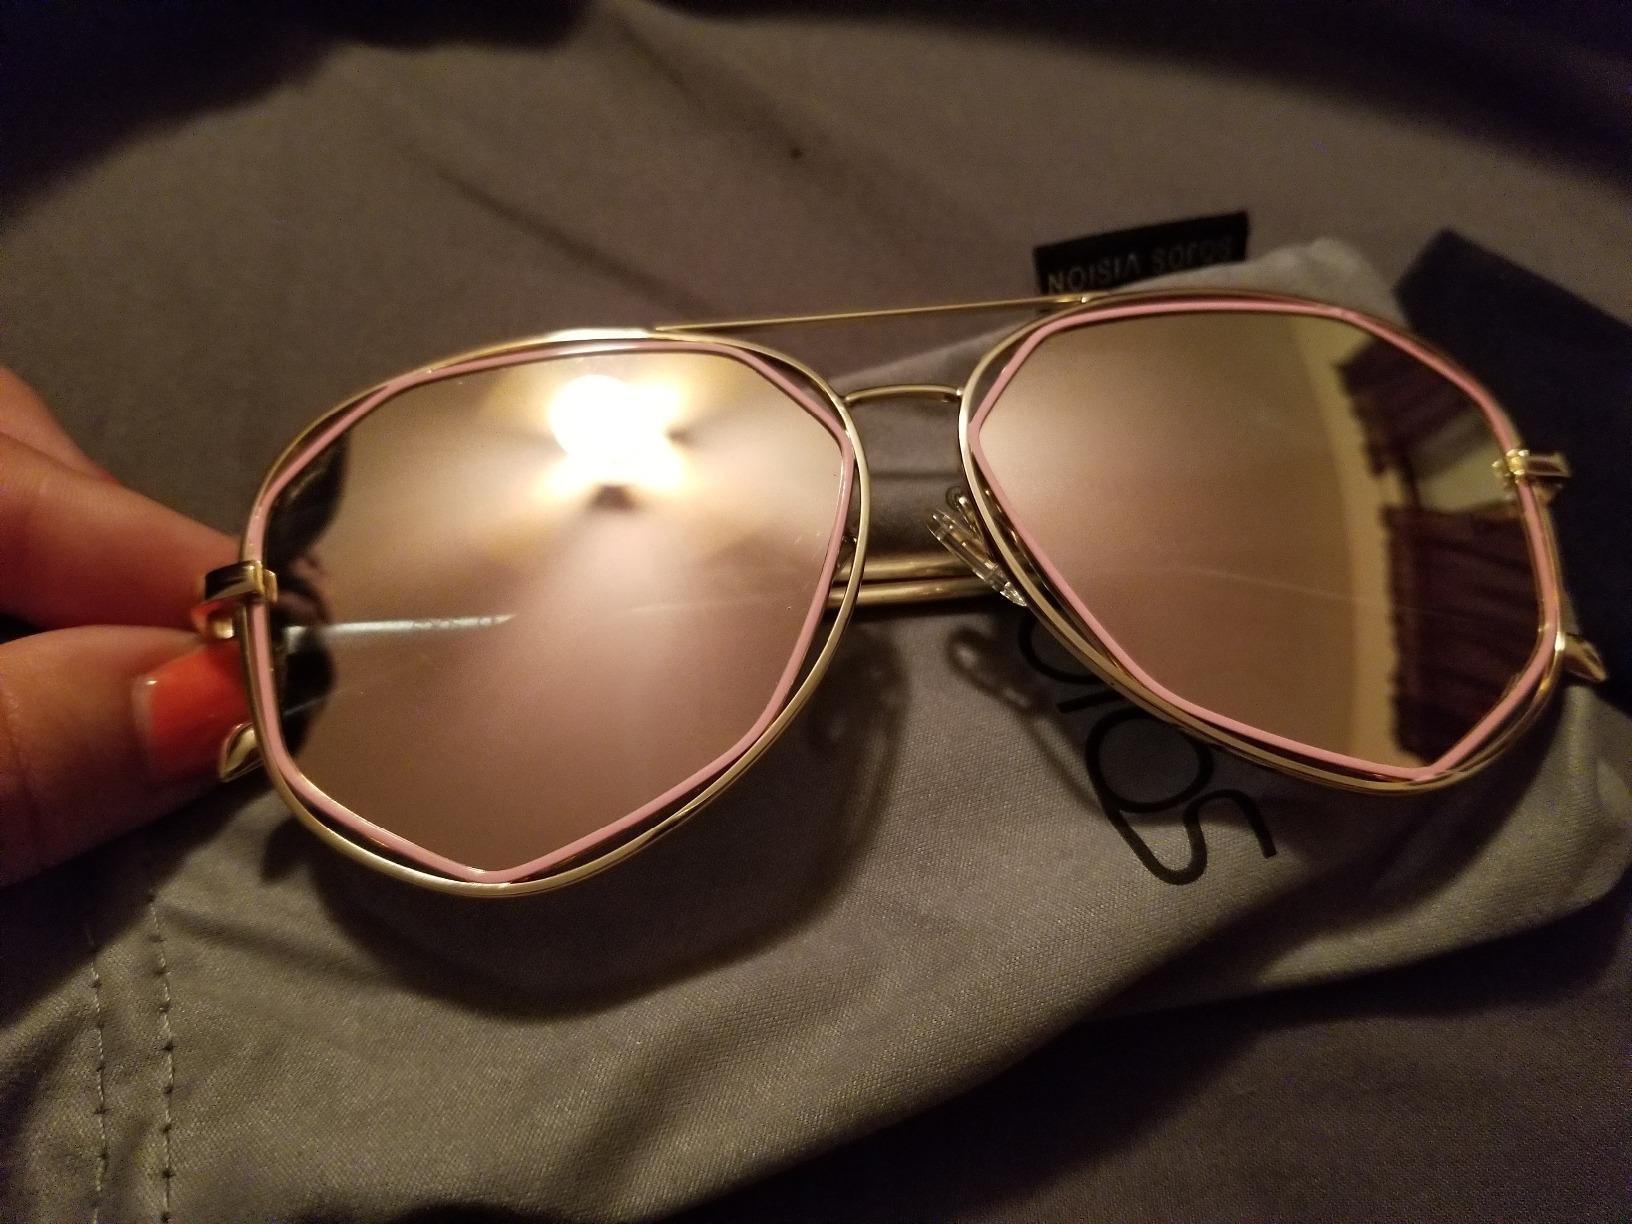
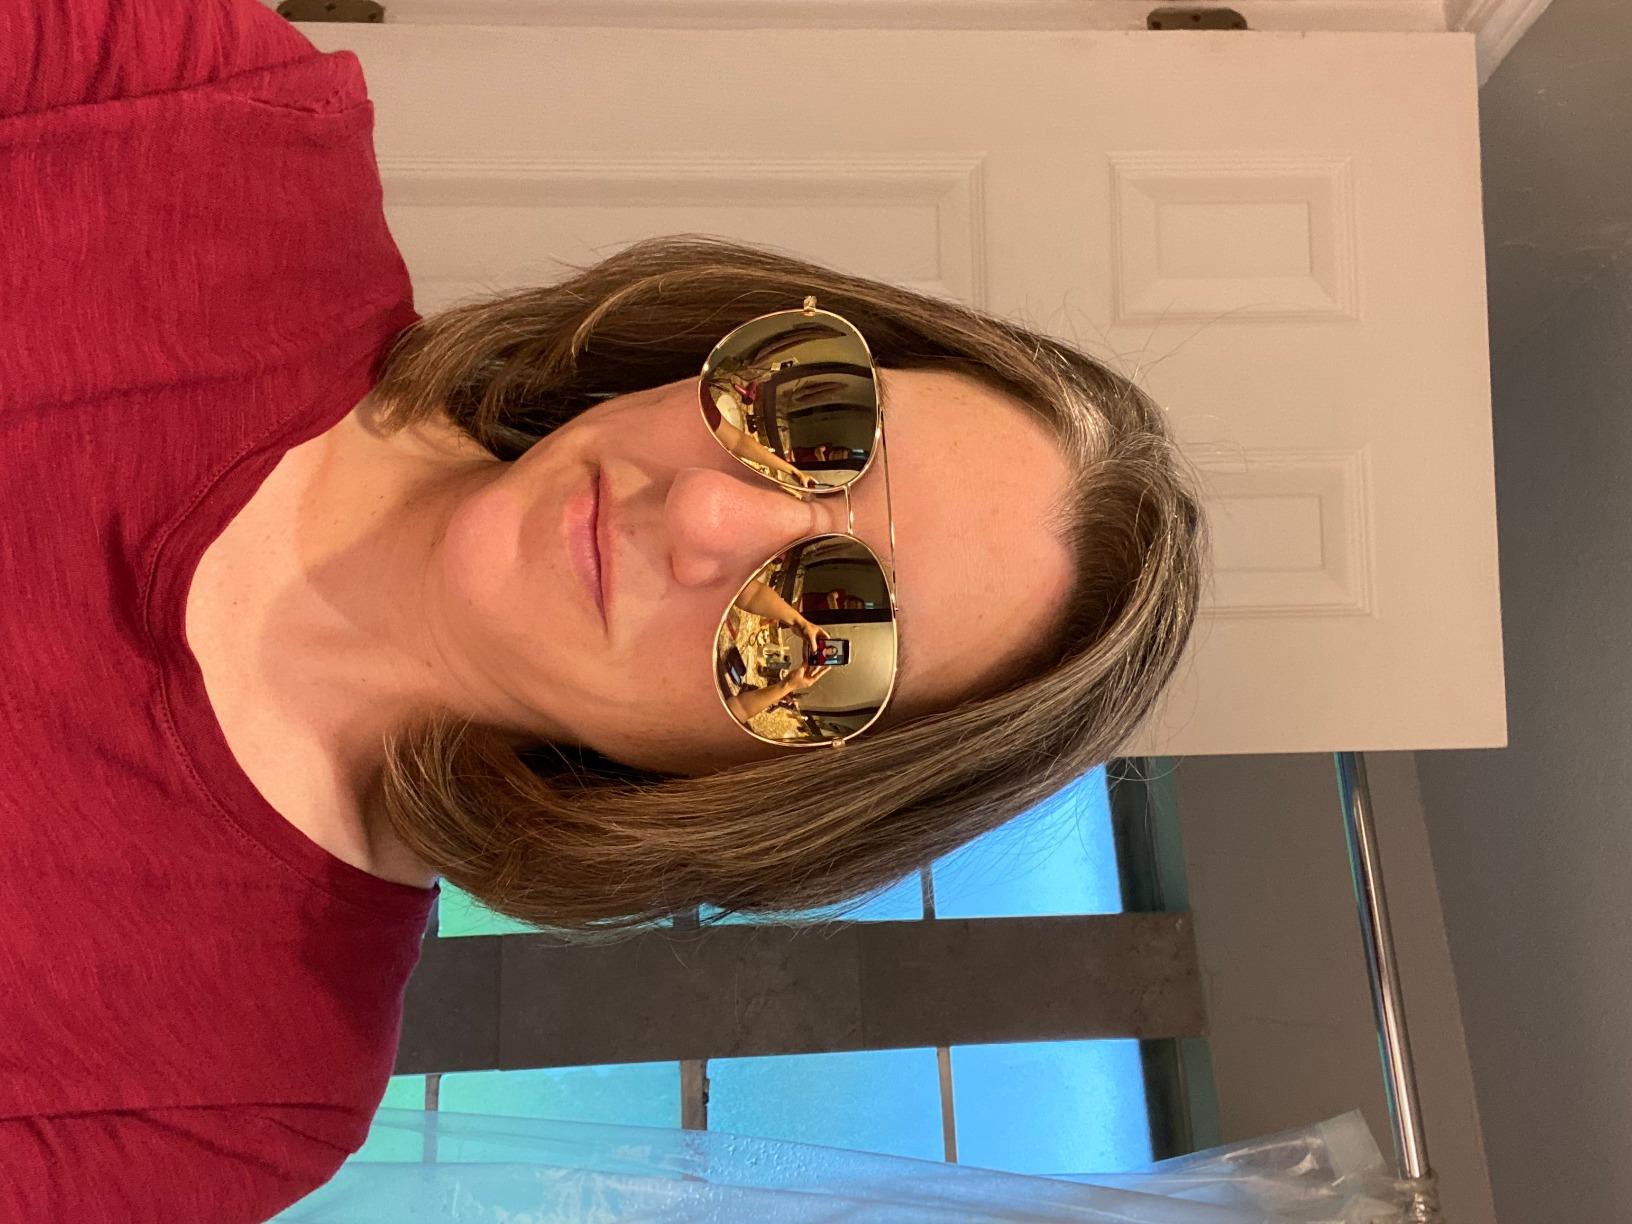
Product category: accessories_sunglasses
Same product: no